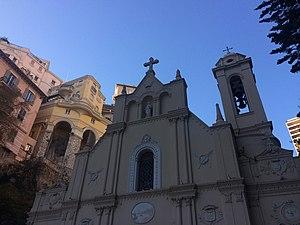
Eglise Ste Dévote de Monaco
Les Puissances des ténèbres est un roman d’Anthony Burgess publié en 1980 et traduit en français en 1981.